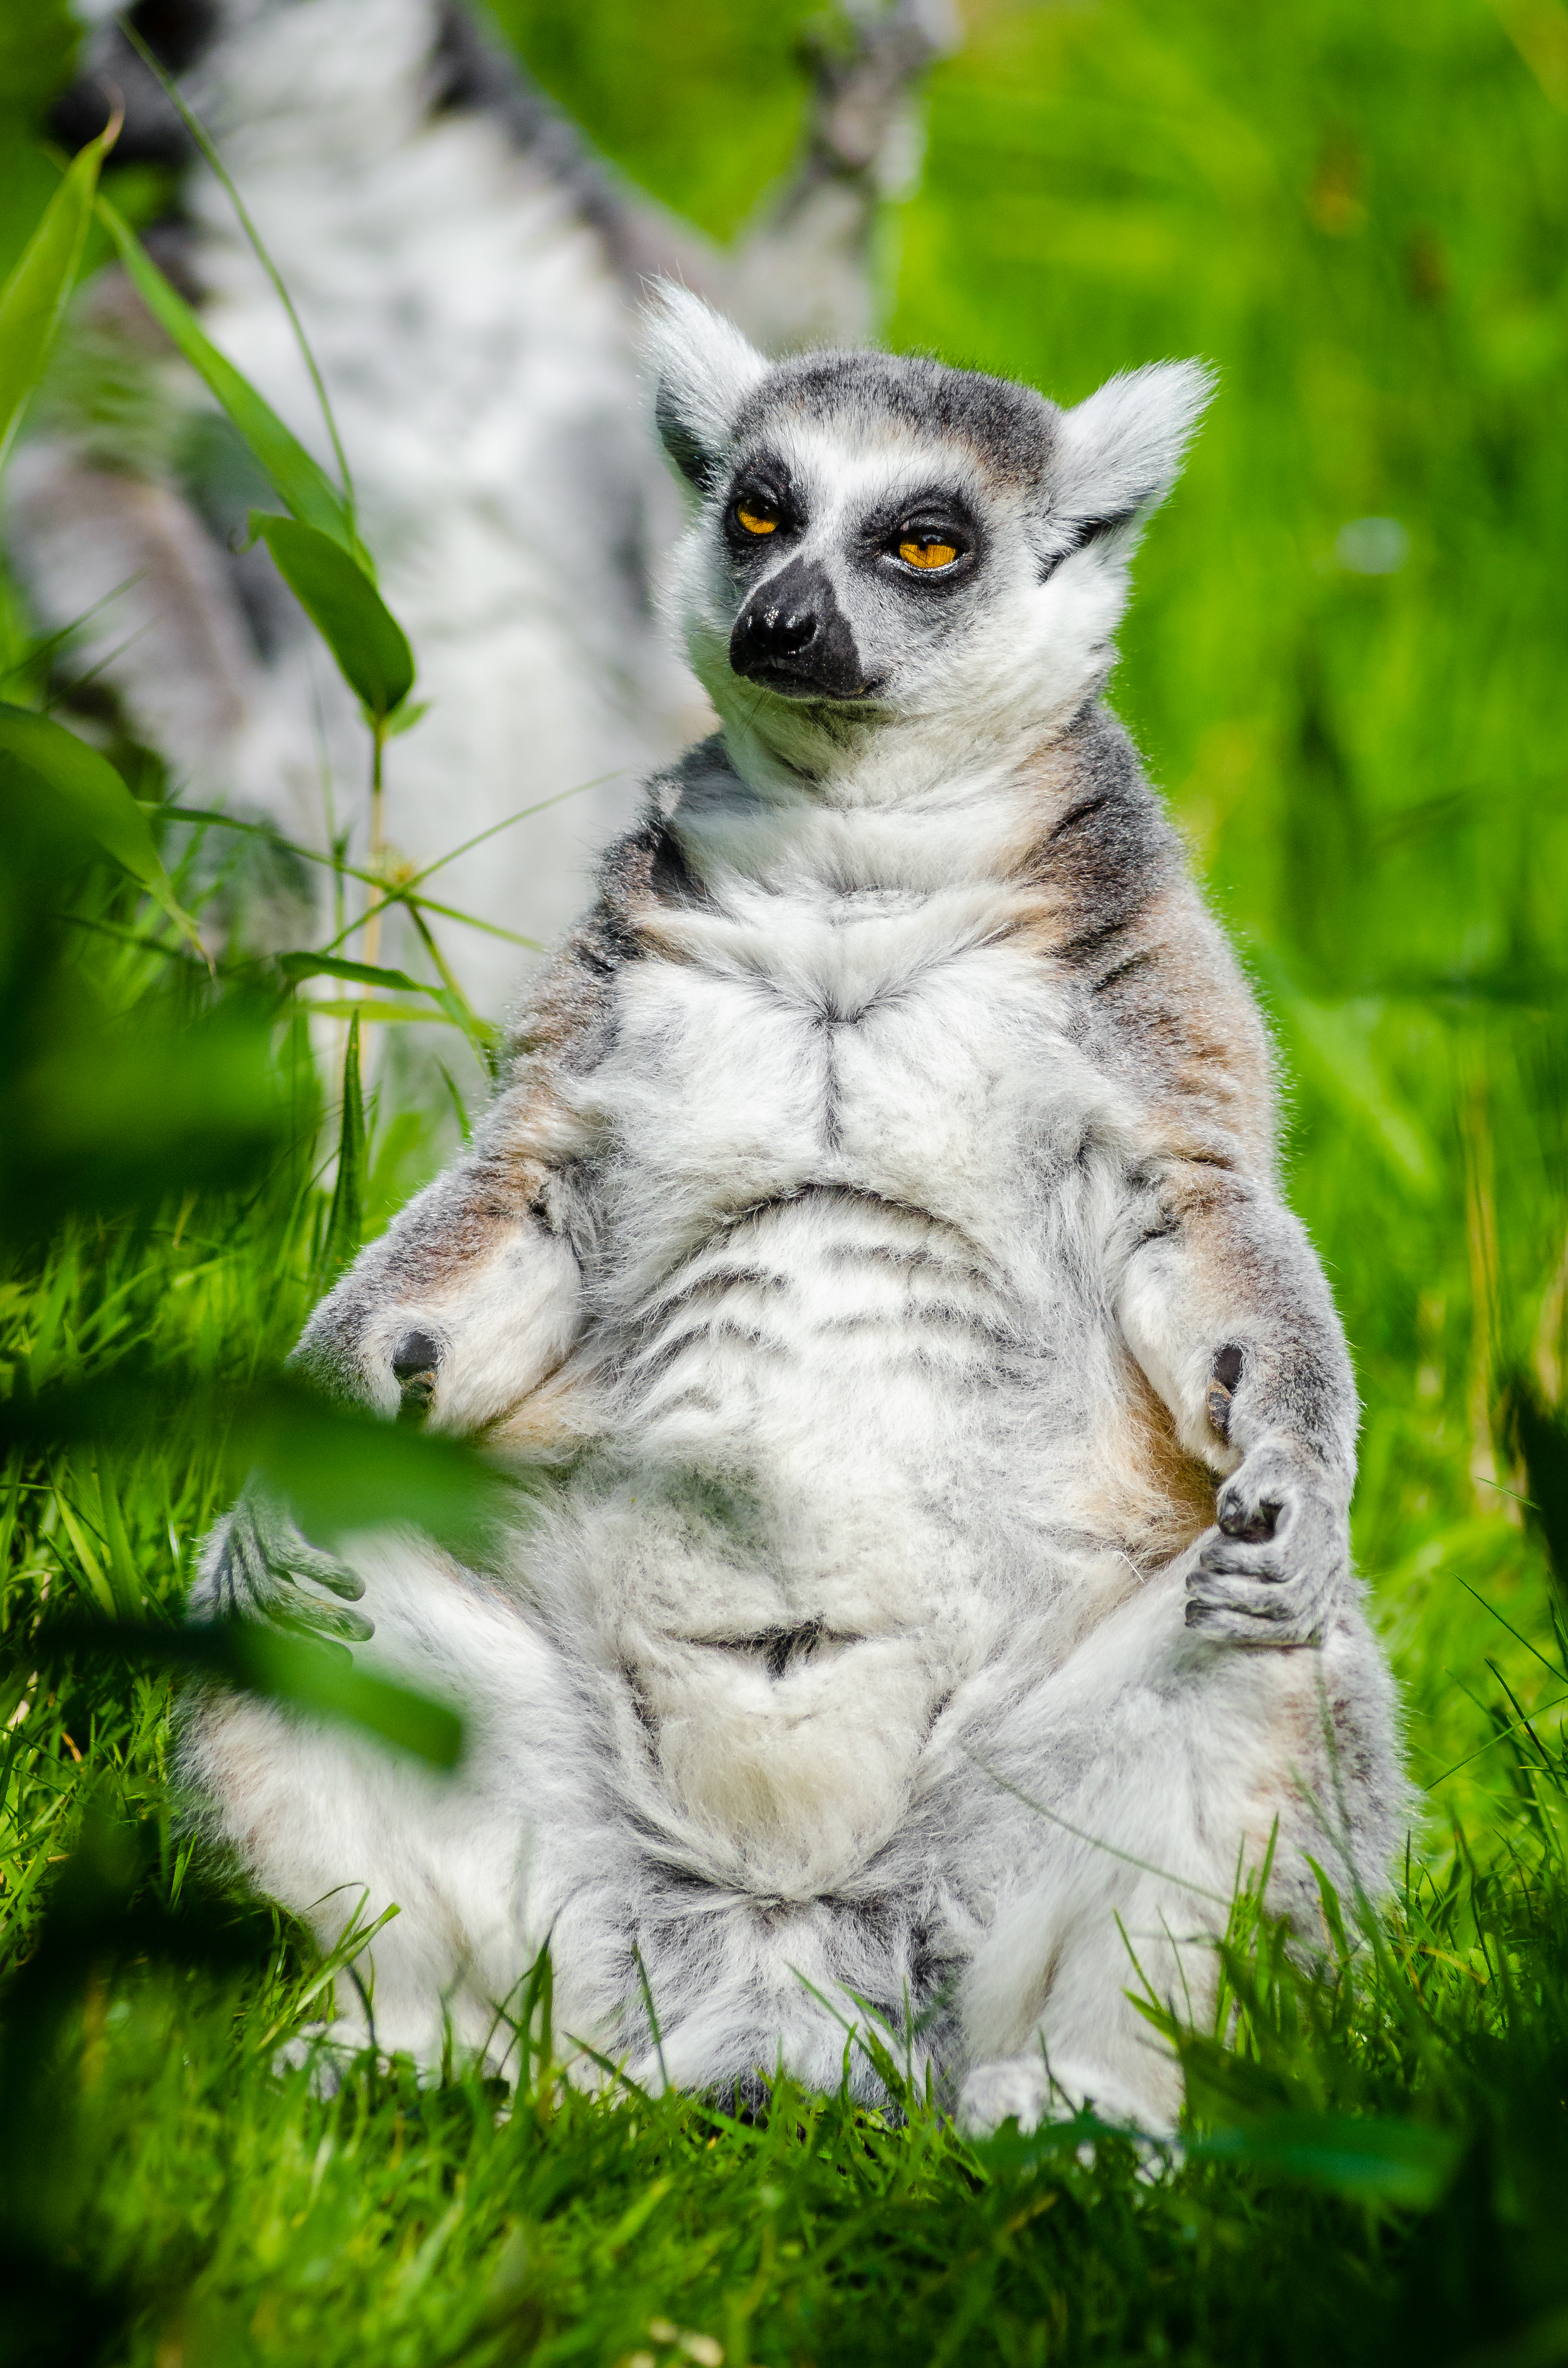
nature, grass, animal, wildlife, zoo, mammal, fauna, primate, madagascar, vertebrate, lemur